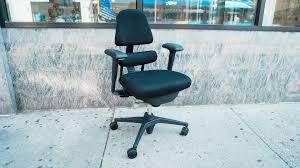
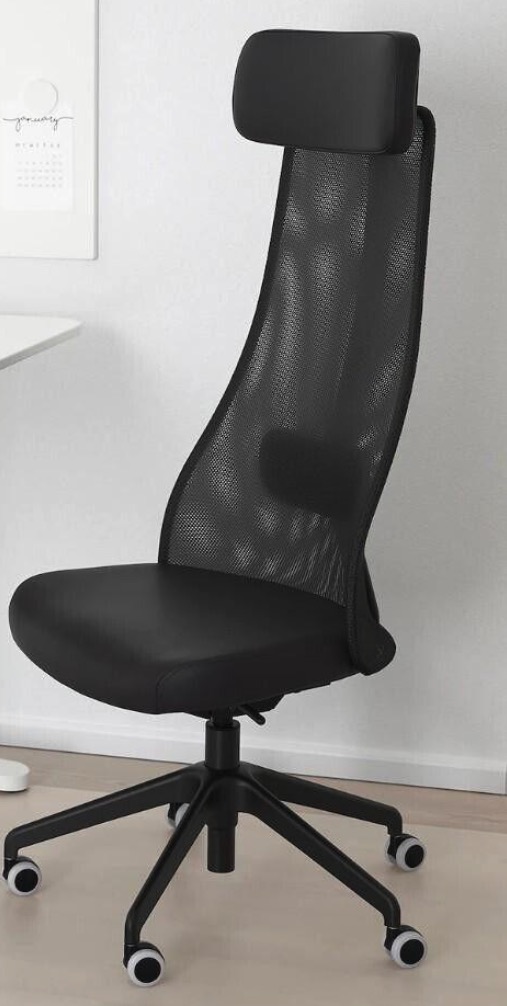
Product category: items_chair
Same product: no